Born Rich (TV series)

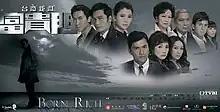
Official poster

Born Rich (Traditional Chinese: , literally "Gate of Wealth") is a 2009 Hong Kong television drama produced by TVB under executive producer Chong Wai-kin. The drama was promoted as TVB's "grand production" for 2009. Running for 41 episodes, the last two episodes were of two hours each.